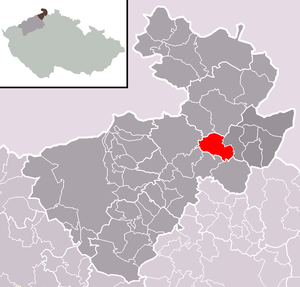
Chřibská est une ville du district de Děčín, dans la région d'Ústí nad Labem, en Tchéquie. Sa population s'élevait à 1 342 habitants en 2018.